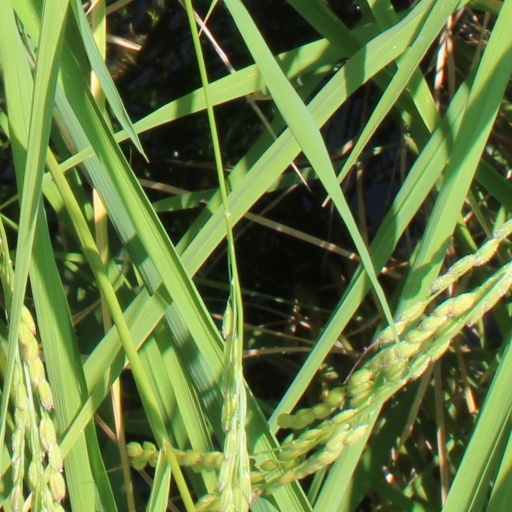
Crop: rice